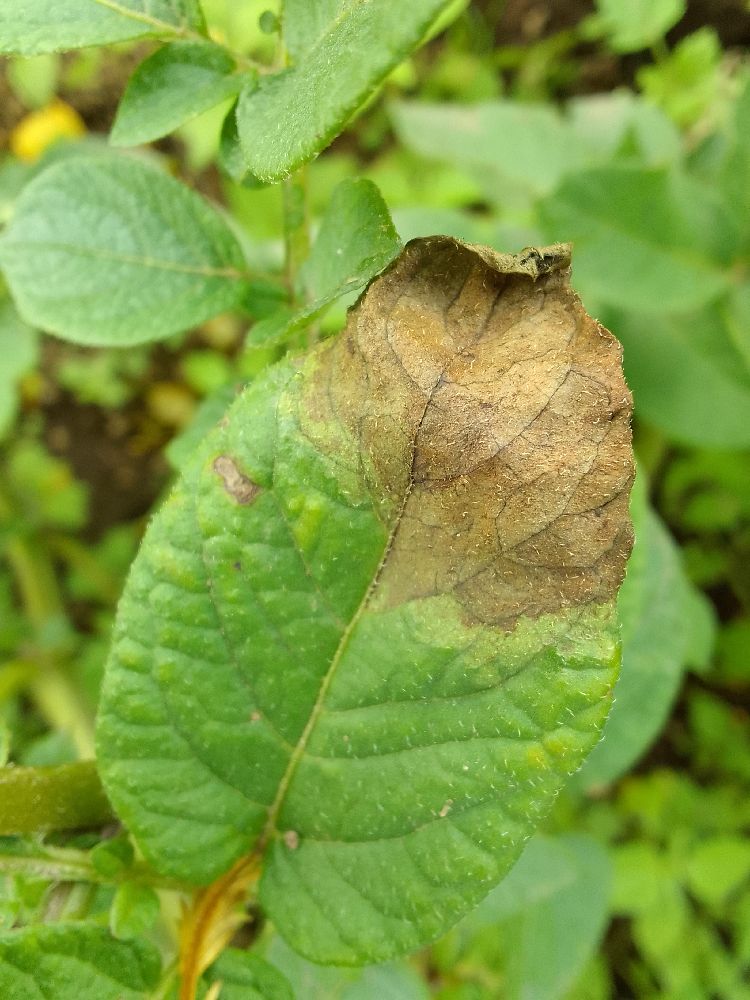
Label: Late blight